Roman numerals

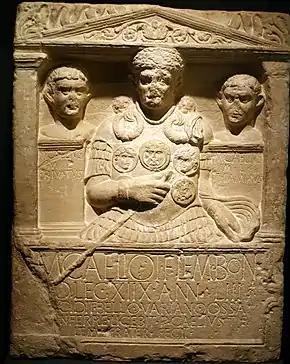
Epitaph of centurion Marcus Caelius, showing ""

Several monumental inscriptions created in the early 20th century use variant forms for "1900" (usually written ). These vary from for 1910 as seen on Admiralty Arch, London, to the more unusual, if not unique for 1903, on the north entrance to the Saint Louis Art Museum.